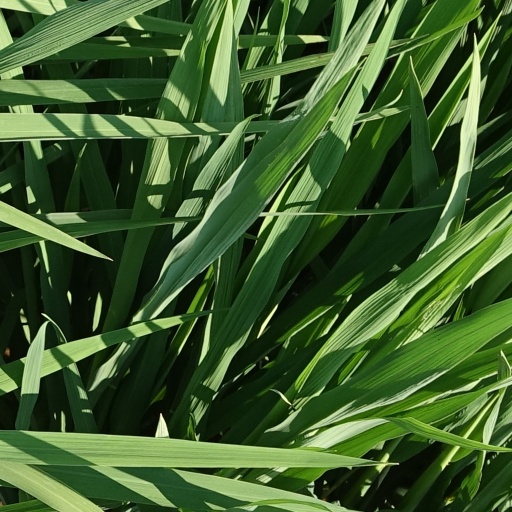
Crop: rice